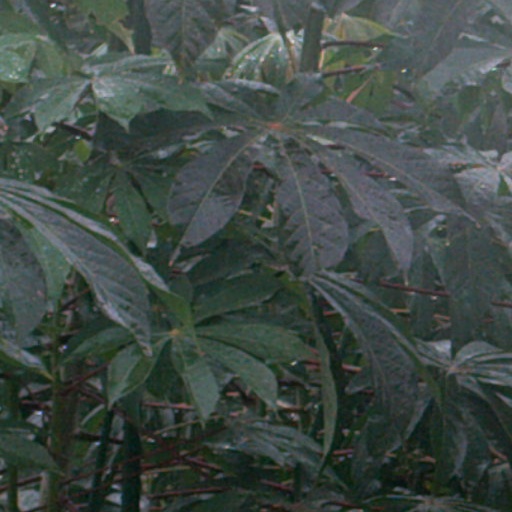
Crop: cassava